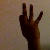
The image shows a hand gesture representing the number 9 in Indian Sign Language.